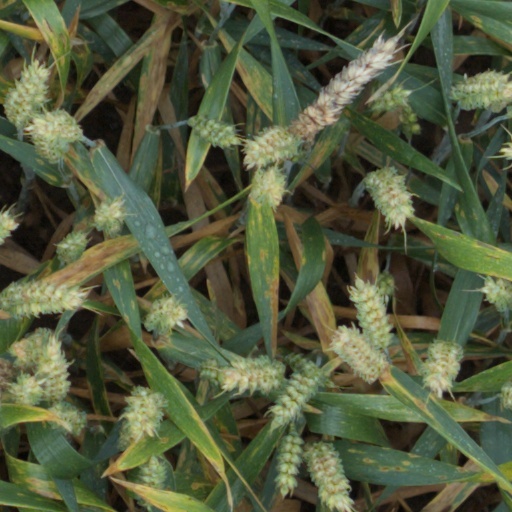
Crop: wheat